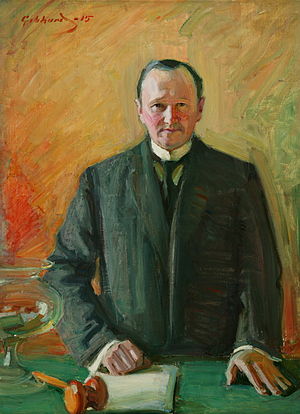
Oskari Tokoi / Politik og fagforeningsarbejde før 1917
Portrættet af Tokoi i galleriet over Senatets formænd (Kunstner:  Albert Gebhard 1915)
Antti Oskari Tokoi var en finsk politiker, fagforeningsmand og journalist. Med udgangspunkt i arbejderbevægelsen startede han en parlamentarisk politisk karriere inden 1. verdenskrig som repræsentant for Finlands Socialdemokratiske Parti og blev formand og senere næstformand for det finske senat. Efter den russiske februarrevolution i 1917 blev han regeringschef i den urolige tid, hvor den russiske provisoriske regering havde bekræftet Finlands autonomi, men ikke tilbudt fuldstændig suverænitet. Hans regering var ikke i stand til at sikre den interne fred og i august 1917 trak han sig sammen med de øvrige socialister sig ud af regeringen. I den efterfølgende finske borgerkrig i 1918 deltog han på den røde side som folkekommissær med ansvar for fødevarer. Efter borgerkrigen flygtede han til Rusland og tilsluttede sig senere til Murmansk-legionen, inden han via England og Canada kom til USA, hvor han tilbragte resten af ​​sit liv.